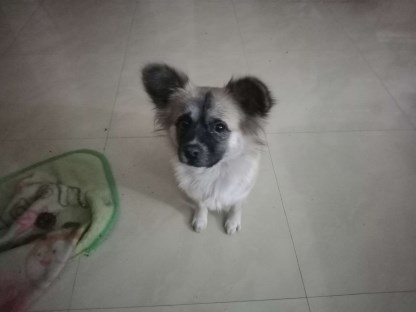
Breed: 3336-n000121-chinese_rural_dog